Need for Speed: Hot Pursuit (2010 video game)

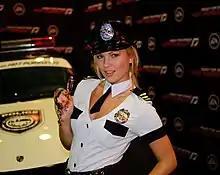
Promotion at IgroMir 2010

The "Need for Speed: Hot Pursuit" demo was available for download on 26 October on Xbox Live Marketplace worldwide and the PlayStation Network in North America and on 27 October 2010 on the PlayStation Network in Europe. The demo was a limited time demo and closed on 9 November 2010. Criterion Games stated that "Unlike Xbox 360 and PS3 versions, PC demos require comparatively more resources to ensure that they run smoothly across a wide variety of systems," for not getting the chance to release a demo for the PC. The demo was a hit, and was download more than 2 million times, making it the "most popular demo in "Need for Speed" history".